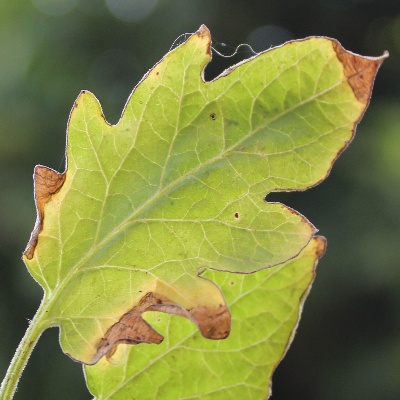
Crop: Tomato
Condition: septoria leaf spot